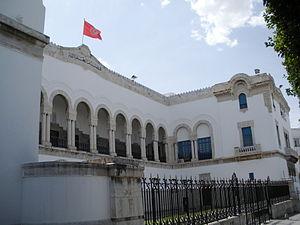
Palais de la justice, Tunis This is a photo of the protected monument identified by the ID 11-150 in Tunisia.
La Tunisie, en forme longue la République tunisienne, est un État d'Afrique du Nord bordé au nord et à l'est par la mer Méditerranée, à l'ouest par l'Algérie avec 965 kilomètres de frontière commune et au sud-sud-est par la Libye avec 459 kilomètres de frontière. Sa capitale Tunis est située dans le nord-est du pays, au fond du golfe du même nom. Plus de 30 % de la superficie du territoire est occupée par le désert du Sahara, le reste étant constitué de régions montagneuses et de plaines fertiles.
La kasbah de Tunis, parfois orthographiée casbah ou qasba selon différentes translittérations de l'arabe, est un quartier de Tunis, capitale de la Tunisie. À l’origine citadelle fortifiée au sein de la vieille ville, d’où son appellation de « citadelle », elle est le symbole et le siège du pouvoir tout au long de son existence jusqu’à nos jours.
Cette liste des monuments classés du gouvernorat de Tunis est une liste des monuments historiques et archéologiques protégés et classés du gouvernorat de Tunis établie par l'Institut national du patrimoine de Tunisie.